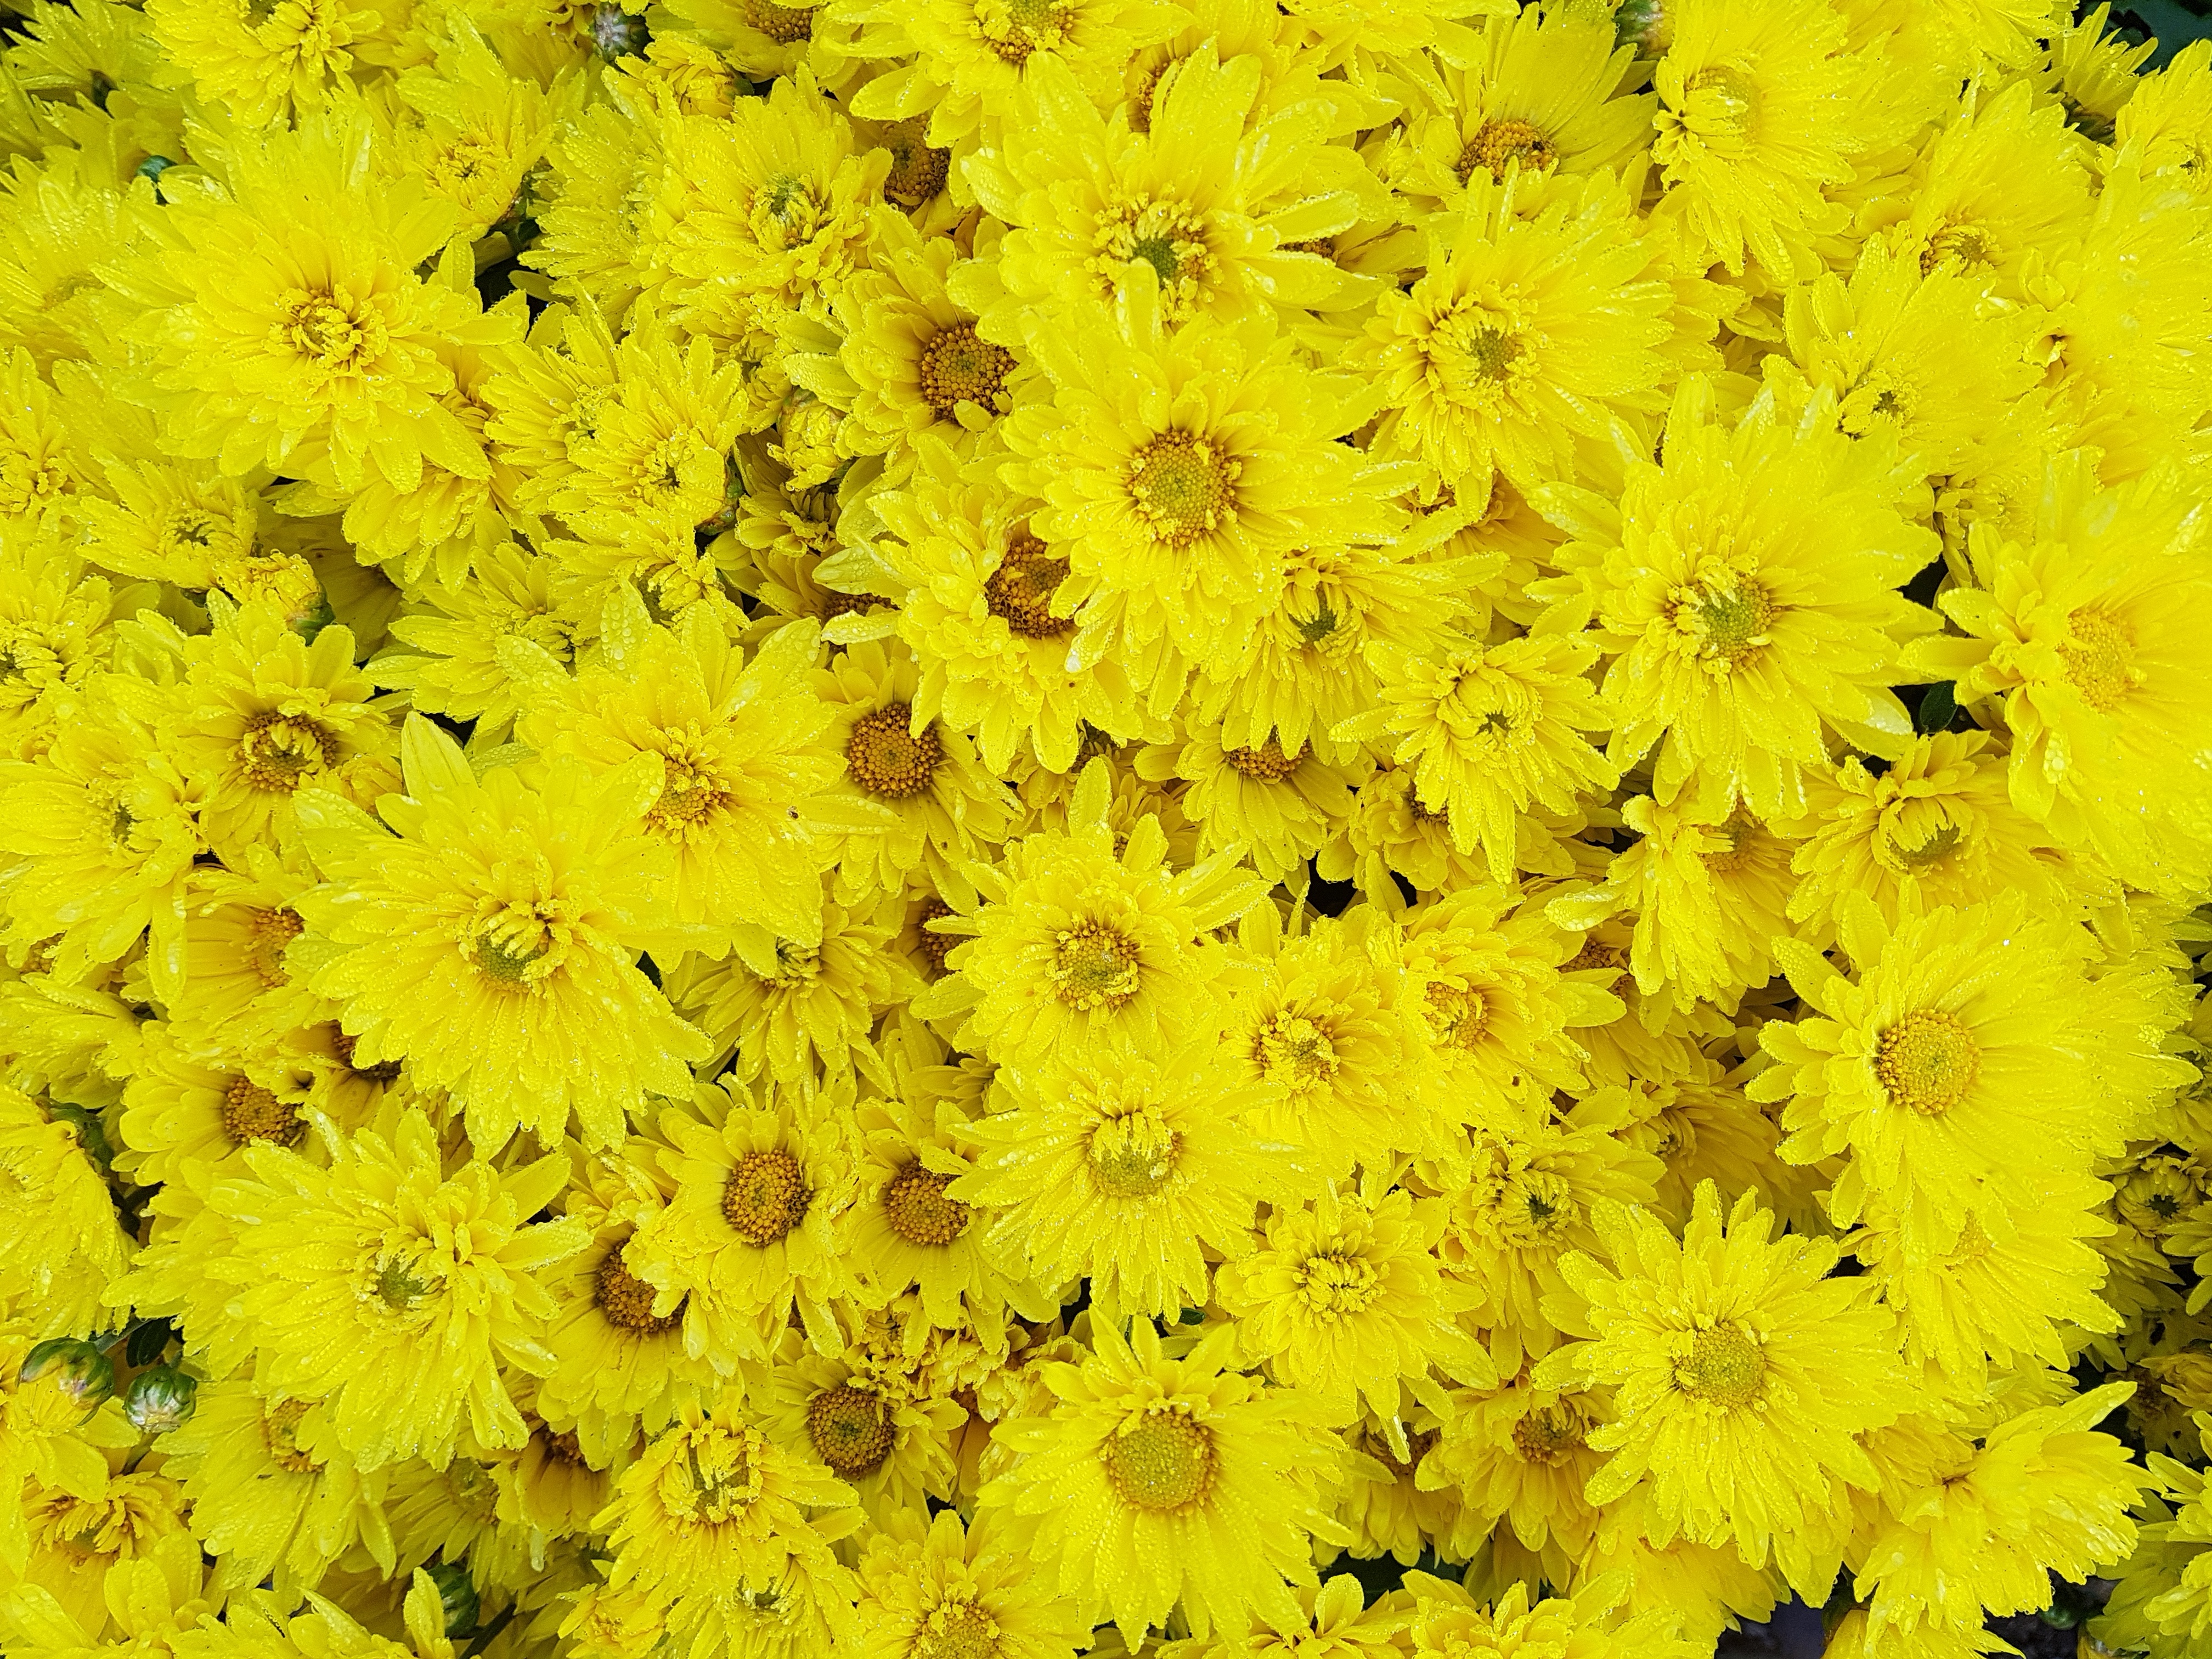
blossom, plant, field, dandelion, flower, petal, autumn, yellow, flora, white flower, flowers, chrysanthemum, yellow flowers, fall flowers, macro photography, free pictures, flower wallpaper, yellow chrysanthemums, small yellow flowers, flowering plant, daisy family, annual plant, land plant, chrysanths